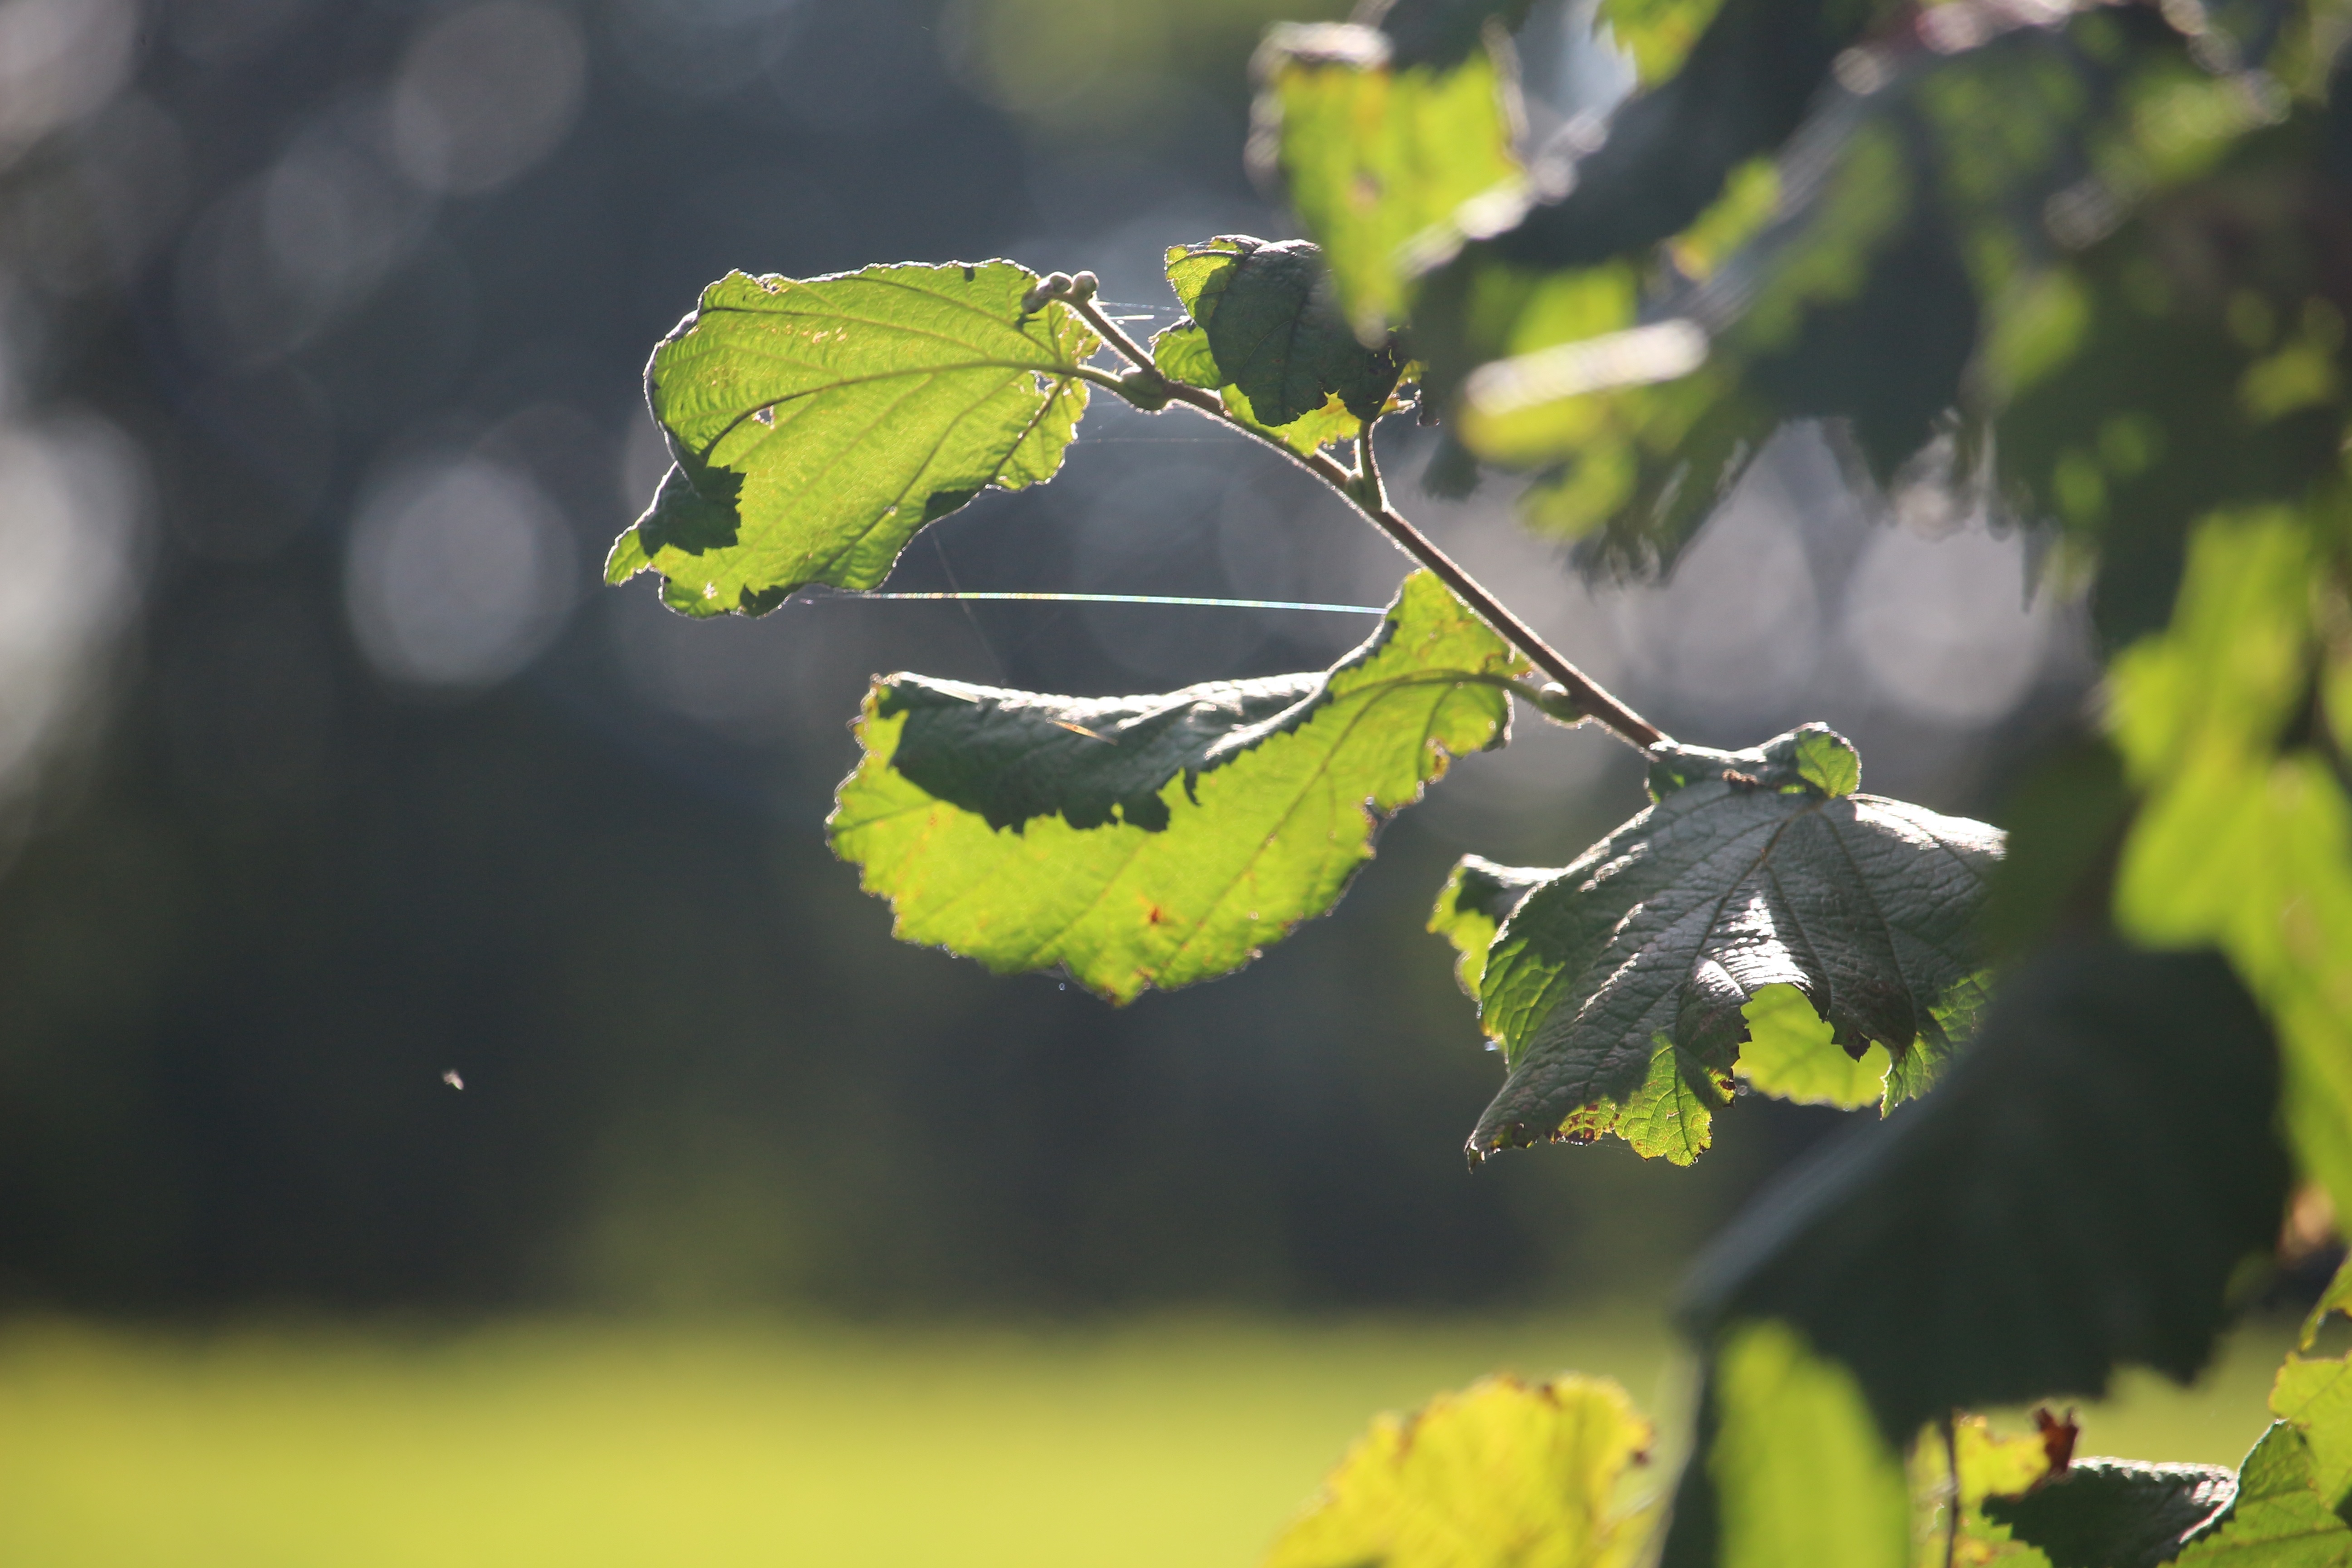
tree, nature, branch, plant, sun, sunlight, leaf, flower, green, autumn, botany, yellow, flora, season, fauna, close up, leaves, hazelnut, macro photography, flowering plant, plant stem, woody plant, land plant